Gerard de Lairesse

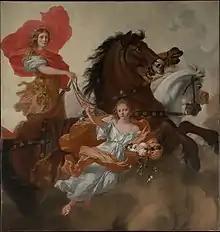
"Apollo and Aurora", 1671, ceiling painting for "Herengracht", n° 539, Metropolitan Museum of Art

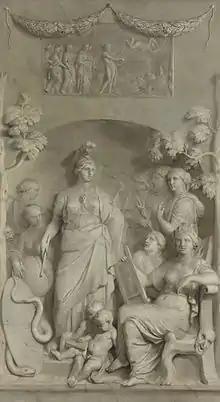
Gerard de Lairesse, "Allegory of sciences", Rijksmuseum

De Lairesse was born in Liège and was the second son of painter Renier de Lairesse (1597–1667). He studied art under his father and from 1655 under Bertholet Flemalle. He worked in Cologne and Aix-la-Chapelle for Maximilian Henry of Bavaria from 1660. In 1664 De Lairesse fled from Liège after an affair with two sisters, his models, led to difficulties. He travelled north with a girl named Marie Salme and married her in Visé. The couple settled in Utrecht, where a son was baptized in April 1665. When his talent as an artist was discovered by the art dealer Gerrit van Uylenburgh, he moved to Amsterdam. De Lairesse arrived with his violin, with which he impressed Jan van Pee and probably Anthonie Claesz de Grebber in Uylenburgh's studio. In 1670 a son, Abraham, was born; the engraver Abraham Blooteling, with whom he collaborated, was the witness at the baptism; another son was baptized in 1673.